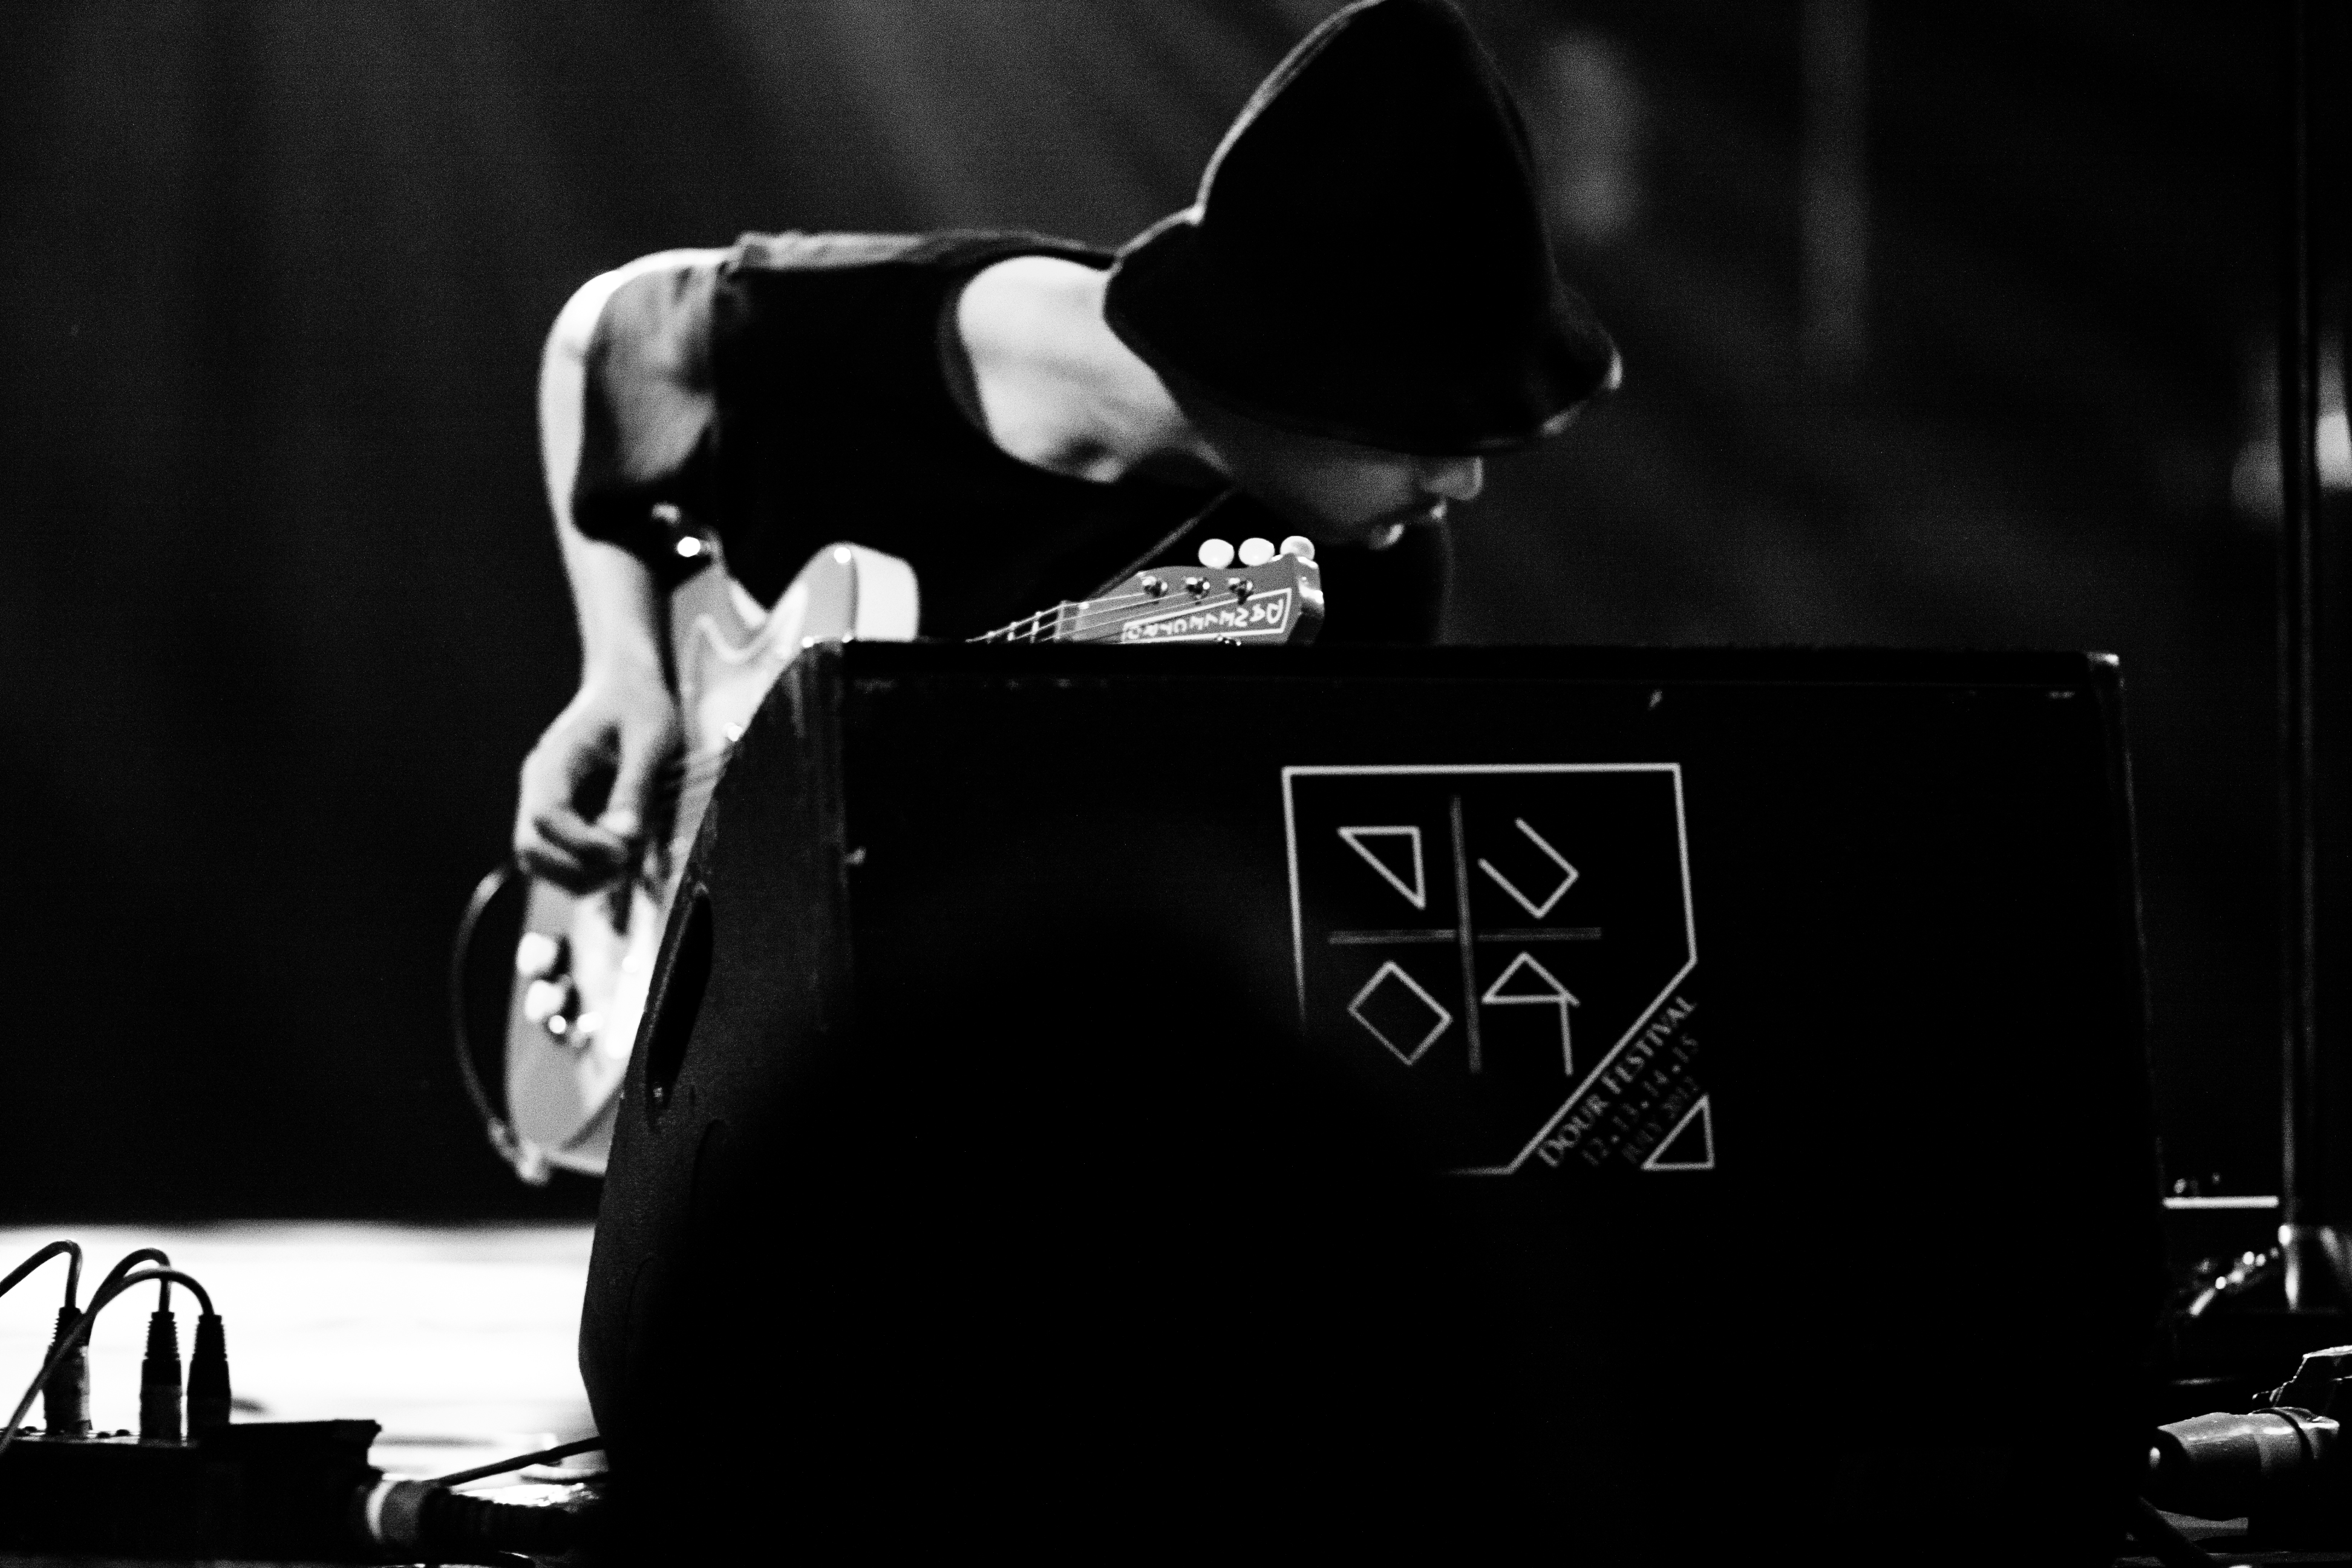
music, black and white, concert, live, canon, black, monochrome, muscle, festival, 40d, gig, 2012, dour, dour2012, bots, thebots, guitarist, sense, monochrome photography, film noir